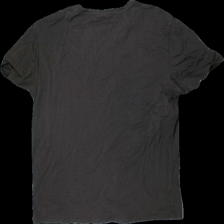
View: back
Type: T-shirt
Category: Ladies
Brand: East West
Colors: Brown
Material: 100% cotton
Cut: Regular, C-collar
Size: XXL
Season: All
Price range: <50
Recommended usage: Reuse